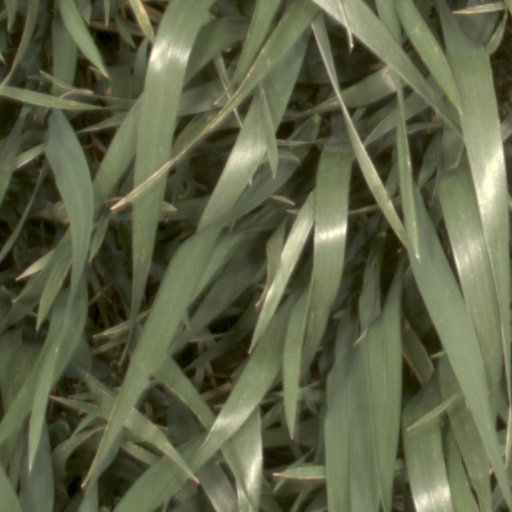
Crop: wheat